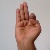
The image shows a hand gesture representing the letter 'F' in Indian Sign Language.